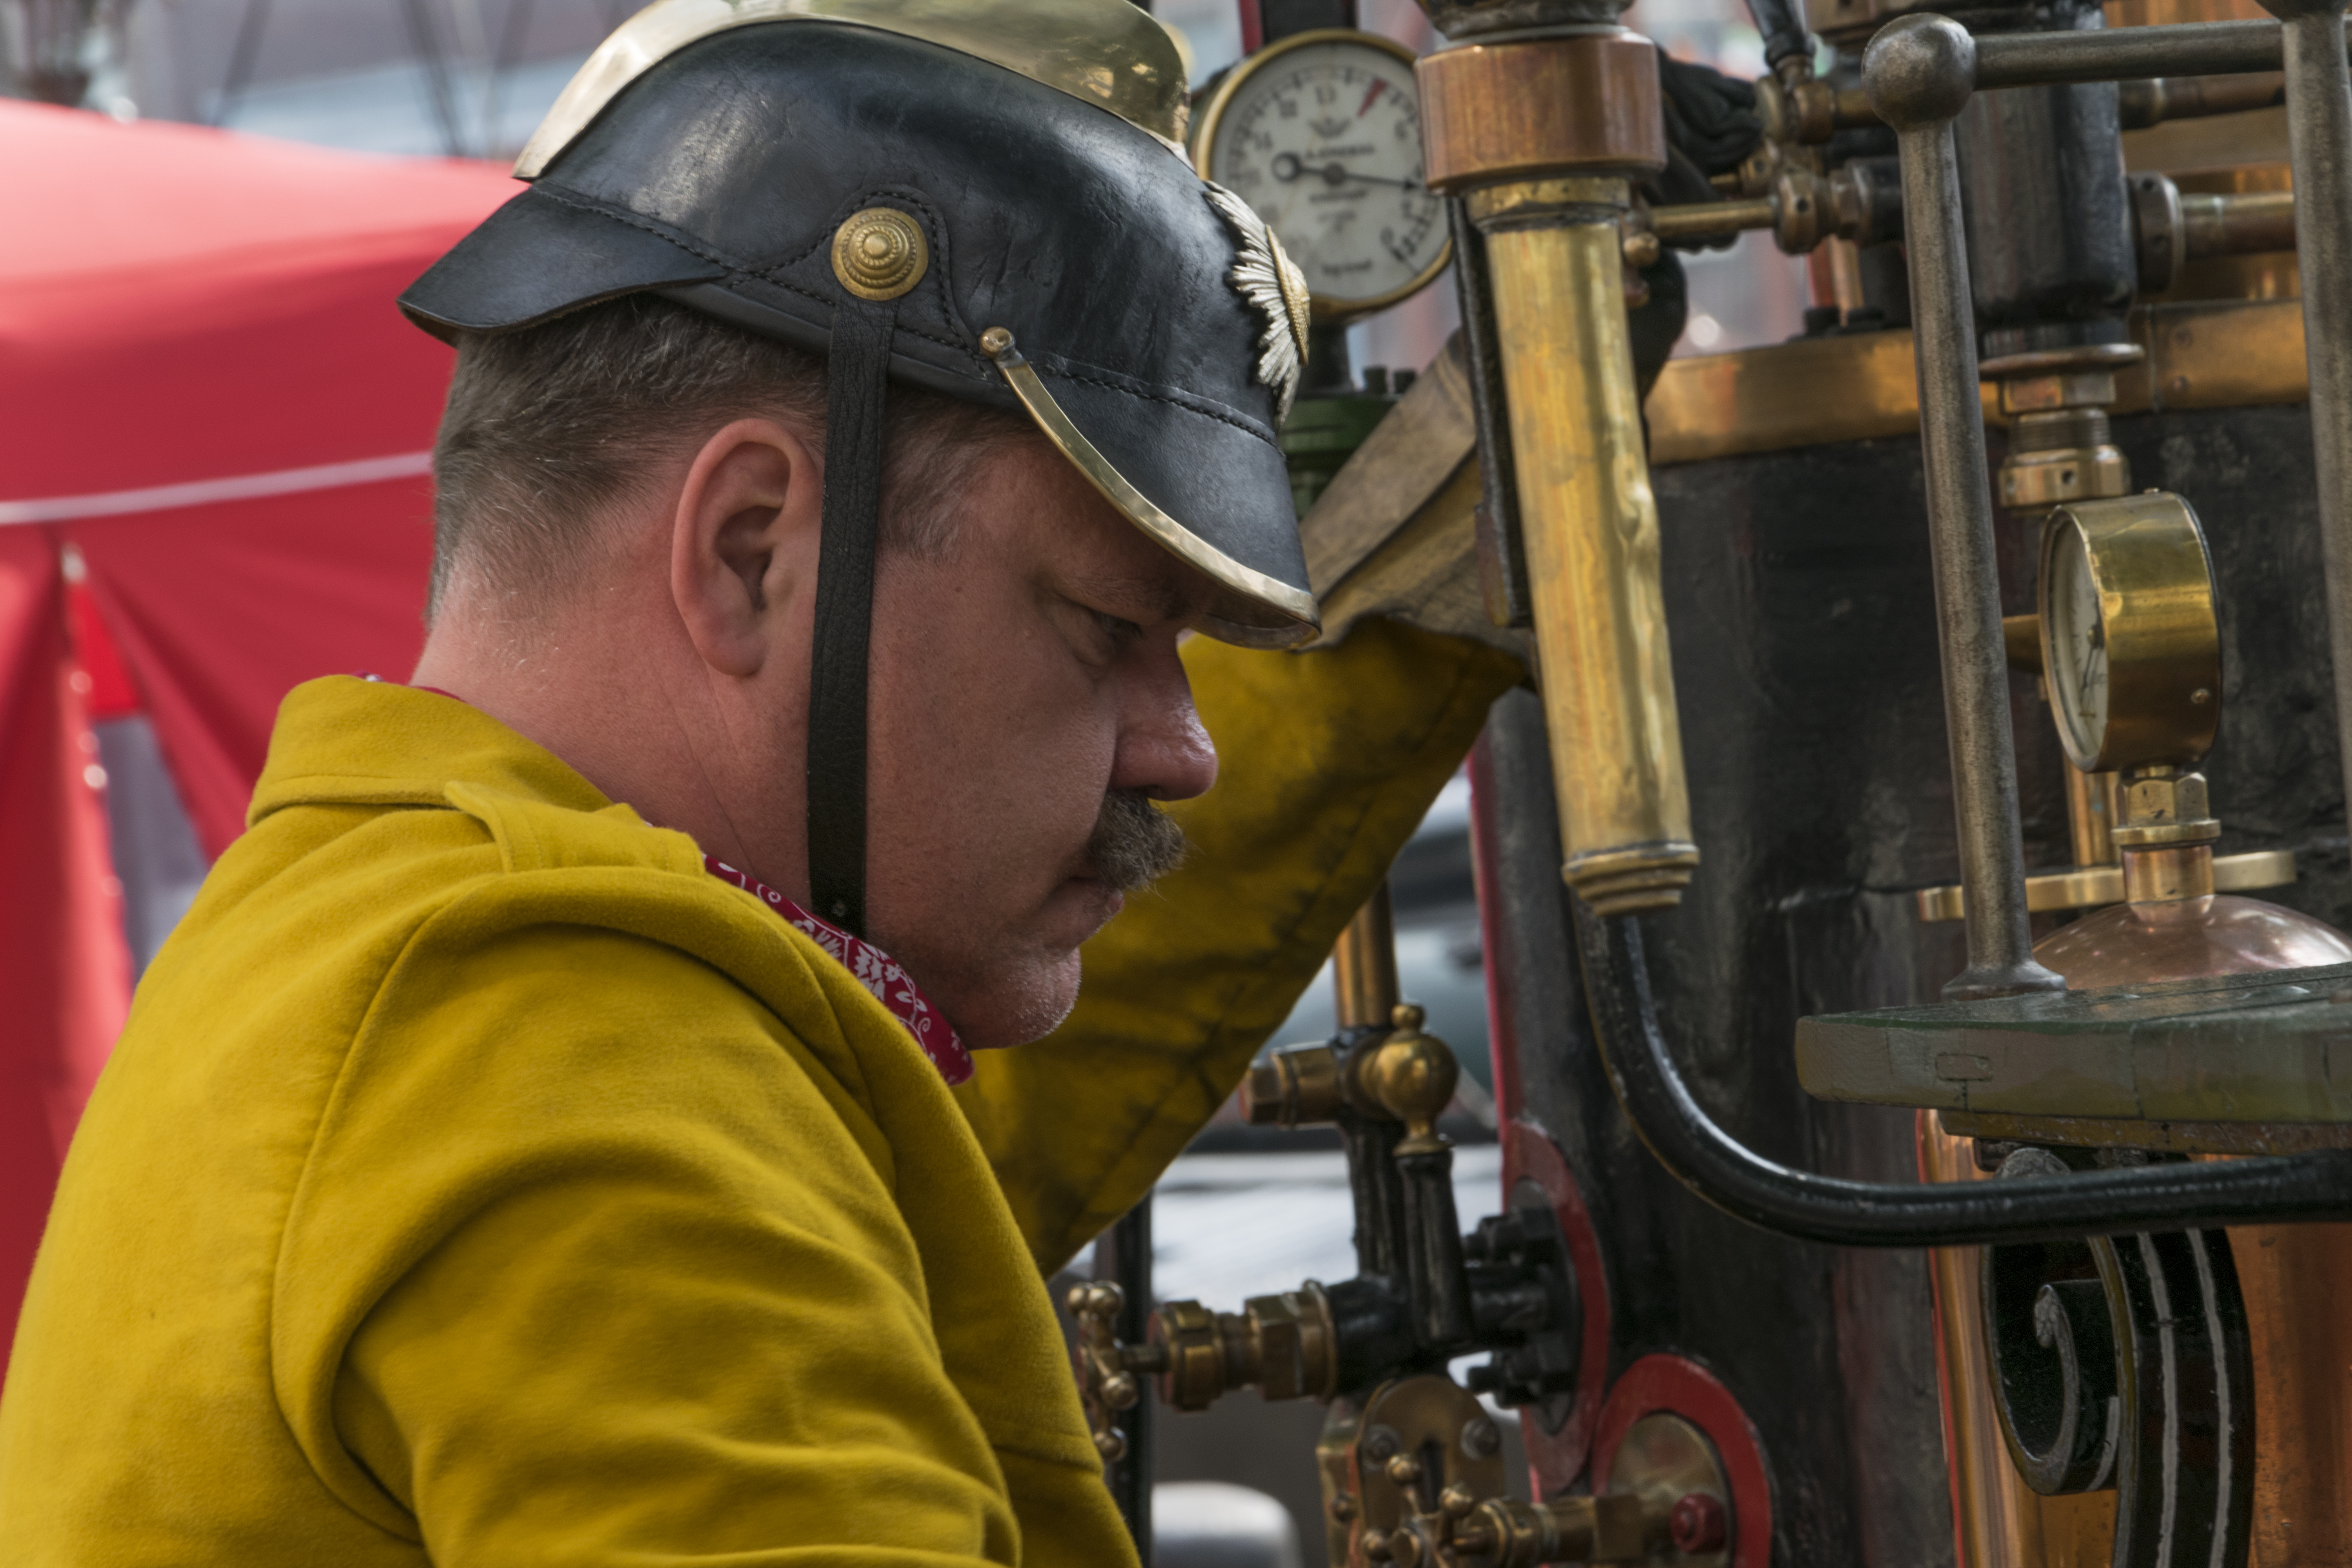
outdoor, person, vehicle, nikon, profession, nederland, netherlands, outdoorphotography, event, e, paulvandevelde, pdvandevelde, padagudaloma, dordrecht, nederlandinfotos, zondag, dordtinstoom, eventphotography, evenementenfotografie, 2952016, 29052016